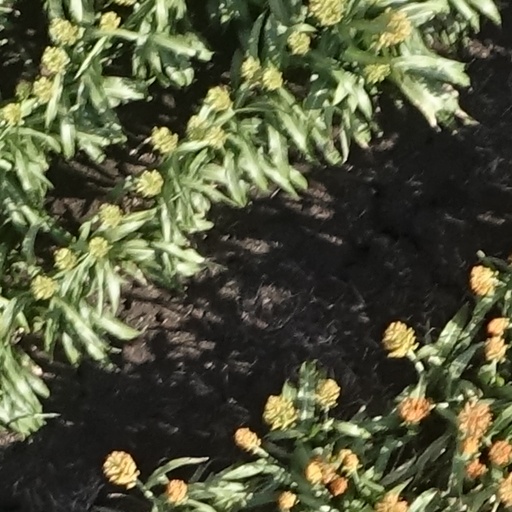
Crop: sorghum